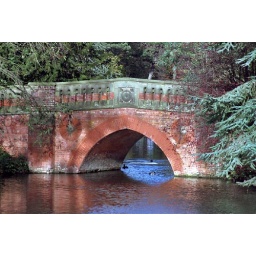
A bridge over the lake in Cannon Hill Park, close to the Edgbaston Cricket Ground in Birmingham.